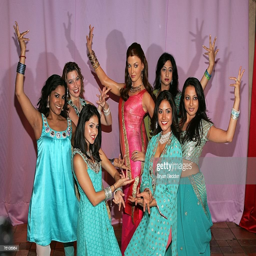
dancers pose around the wax figure of actor at the debut .